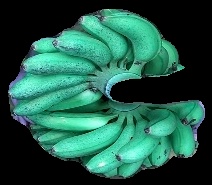
Variety: rasbale
Grade: grade1